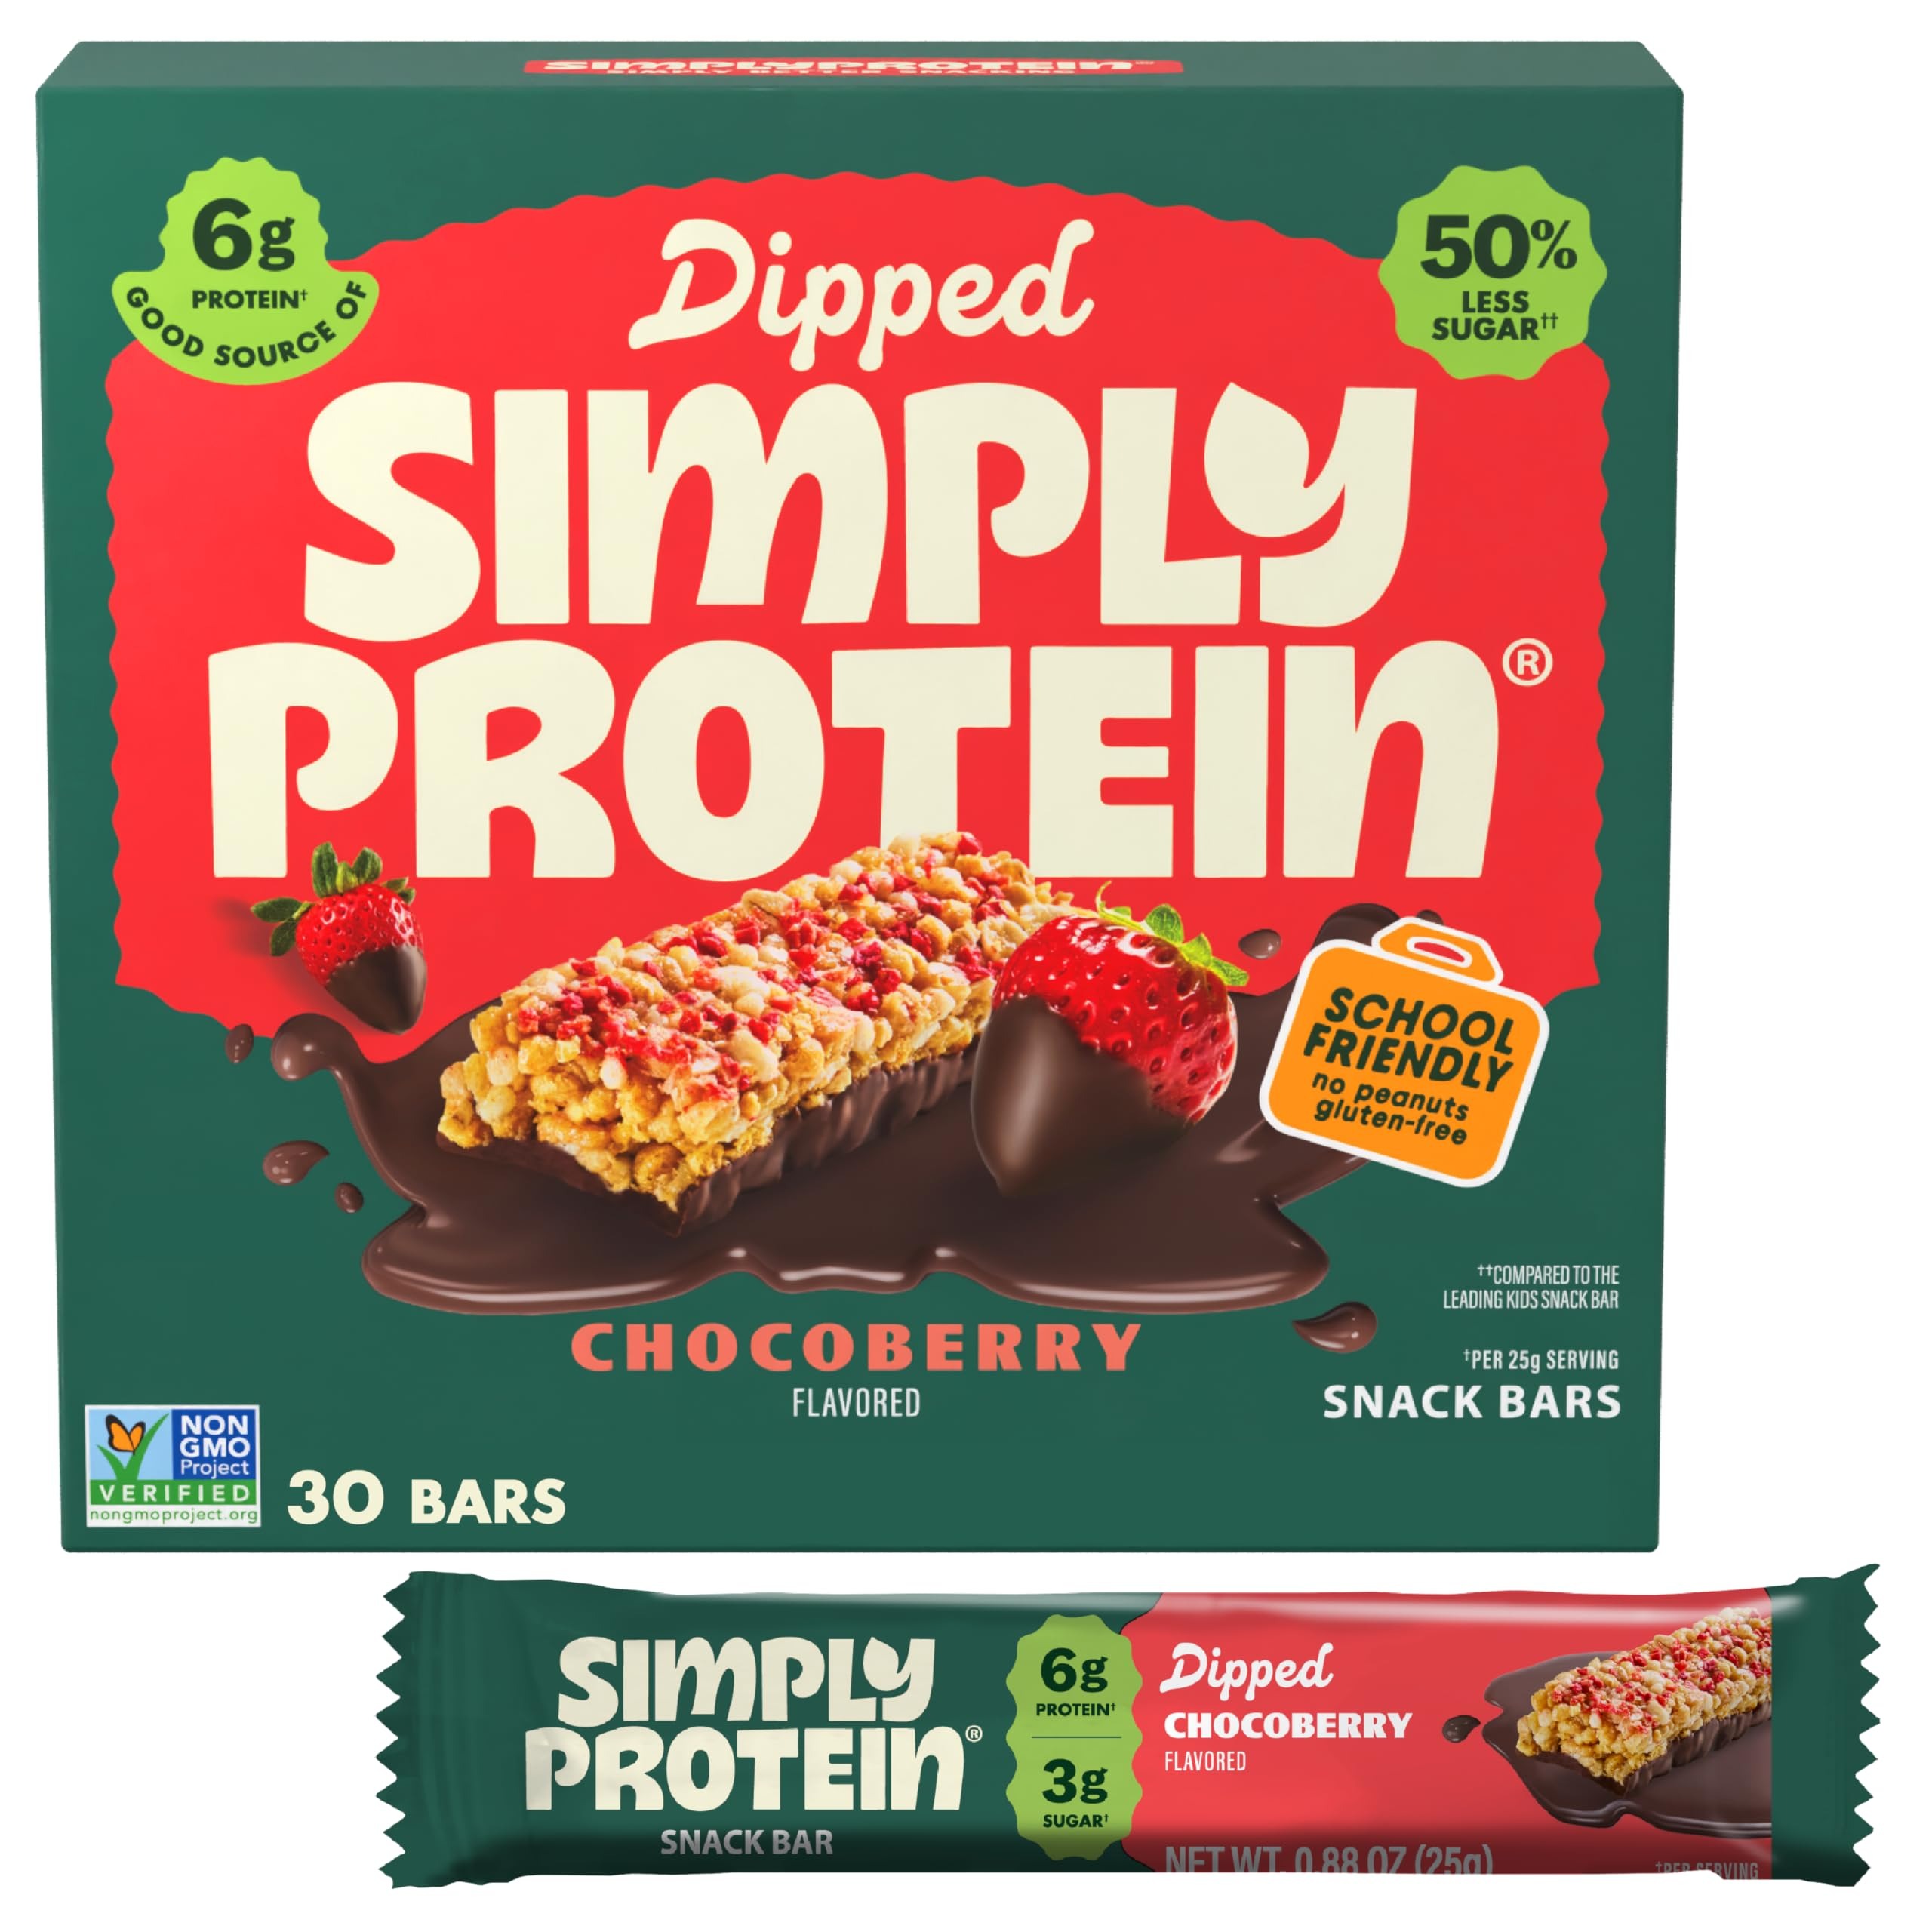
Item Name: Simply Protein - Chocoberry Dipped Bars, 30 Count - Plant Based Protein Snack Bars, Snacks for Kids - 6g Protein, 3g Sugar, & 100 Calories - Vegan, Gluten Free, Non GMO, & Kosher - 6 Boxes
Bullet Point 1: Dip, Dip, Hooray! - Simply Protein Dipped bars offer 6g plant-based protein and 3g sugar, PLUS a wholesome blend of nutrients from veggie + fruit extracts. Includes 30 individually wrapped bars in our Chocoberry flavor.
Bullet Point 2: Peanut-Free Protein for All - These light and crispy chocolate-dipped bars are a perfect all-family peanut-free pantry pleaser because protein isn’t just for adults, it’s for kids too! Safe for peanut allergies, so enjoy with peace of mind.
Bullet Point 3: Made With Only the Good Stuff - Our bars are plant-based, kosher certified, non-GMO, rich in fiber, and gluten-free. They're also a good source of iron and contain calcium and potassium, making them ideal on-the-go snacks or pre/post-workout energy bars.
Bullet Point 4: Keep It Simplyfied - Life's complicated, but sticking to your healthy goals doesn't have to be. Simply Protein offers a variety of tasty and nutritious plant-based protein foods, from protein shakes to breakfast bars. Enjoy them all, guilt-free.
Bullet Point 5: Why Simply Protein? - Our mission is, well, Simple. We will nourish people as if they are family, support the community like they are old friends, and take care of the planet like it was our own backyard. Simple. Delicious. Plant Powered Goodness for All.
Product Description: Simply Protein Bars. Life's complicated enough, without us getting all preachy about what you should be eating. So we'll keep it short - Simple. Delicious. Plant Powered Goodness for All. It's a premise that doesn't get much simpler than that. And more than just a premise, it's our promise. No "live better", "reach higher", or "dig deeper". No pressure. Just honest to goodness nourishment for the body, with protein and ingredients that keep you going. It's that Simple. Find your favorite flavor. Whether you crave salty or sweet, we’ve got snack time covered. Snacks for all. Choose from Cookies and Crème, Chocoberry, and Birthday Cake flavors. We believe small things can make a big difference. Proudly made with only the good stuff. Plant-based, Gluten-free, Non-GMO, and Kosher-certified. Our Brand Essence: We know we are a snack bar company, and how that might sound ridiculous. We believe a company can do good while doing well. We know that means our profits may be less, but our principles are worth the cost. We believe there is more value in doing what’s right than doing what is easy. We know that also means we won’t always get it right, but we’ll strive to make it right. We believe we all have to do our part. We know that means leading by example to inspire others to do theirs. We believe there’s a healthier way to nourish people while hurting the planet less. We know our mother was right when she said, “Eat your vegetables”. We know we are only a snack bar company but dreaming of better is never ridiculous. Let's Get Snacking!
Value: 30.0
Unit: Count

Price: 29.99